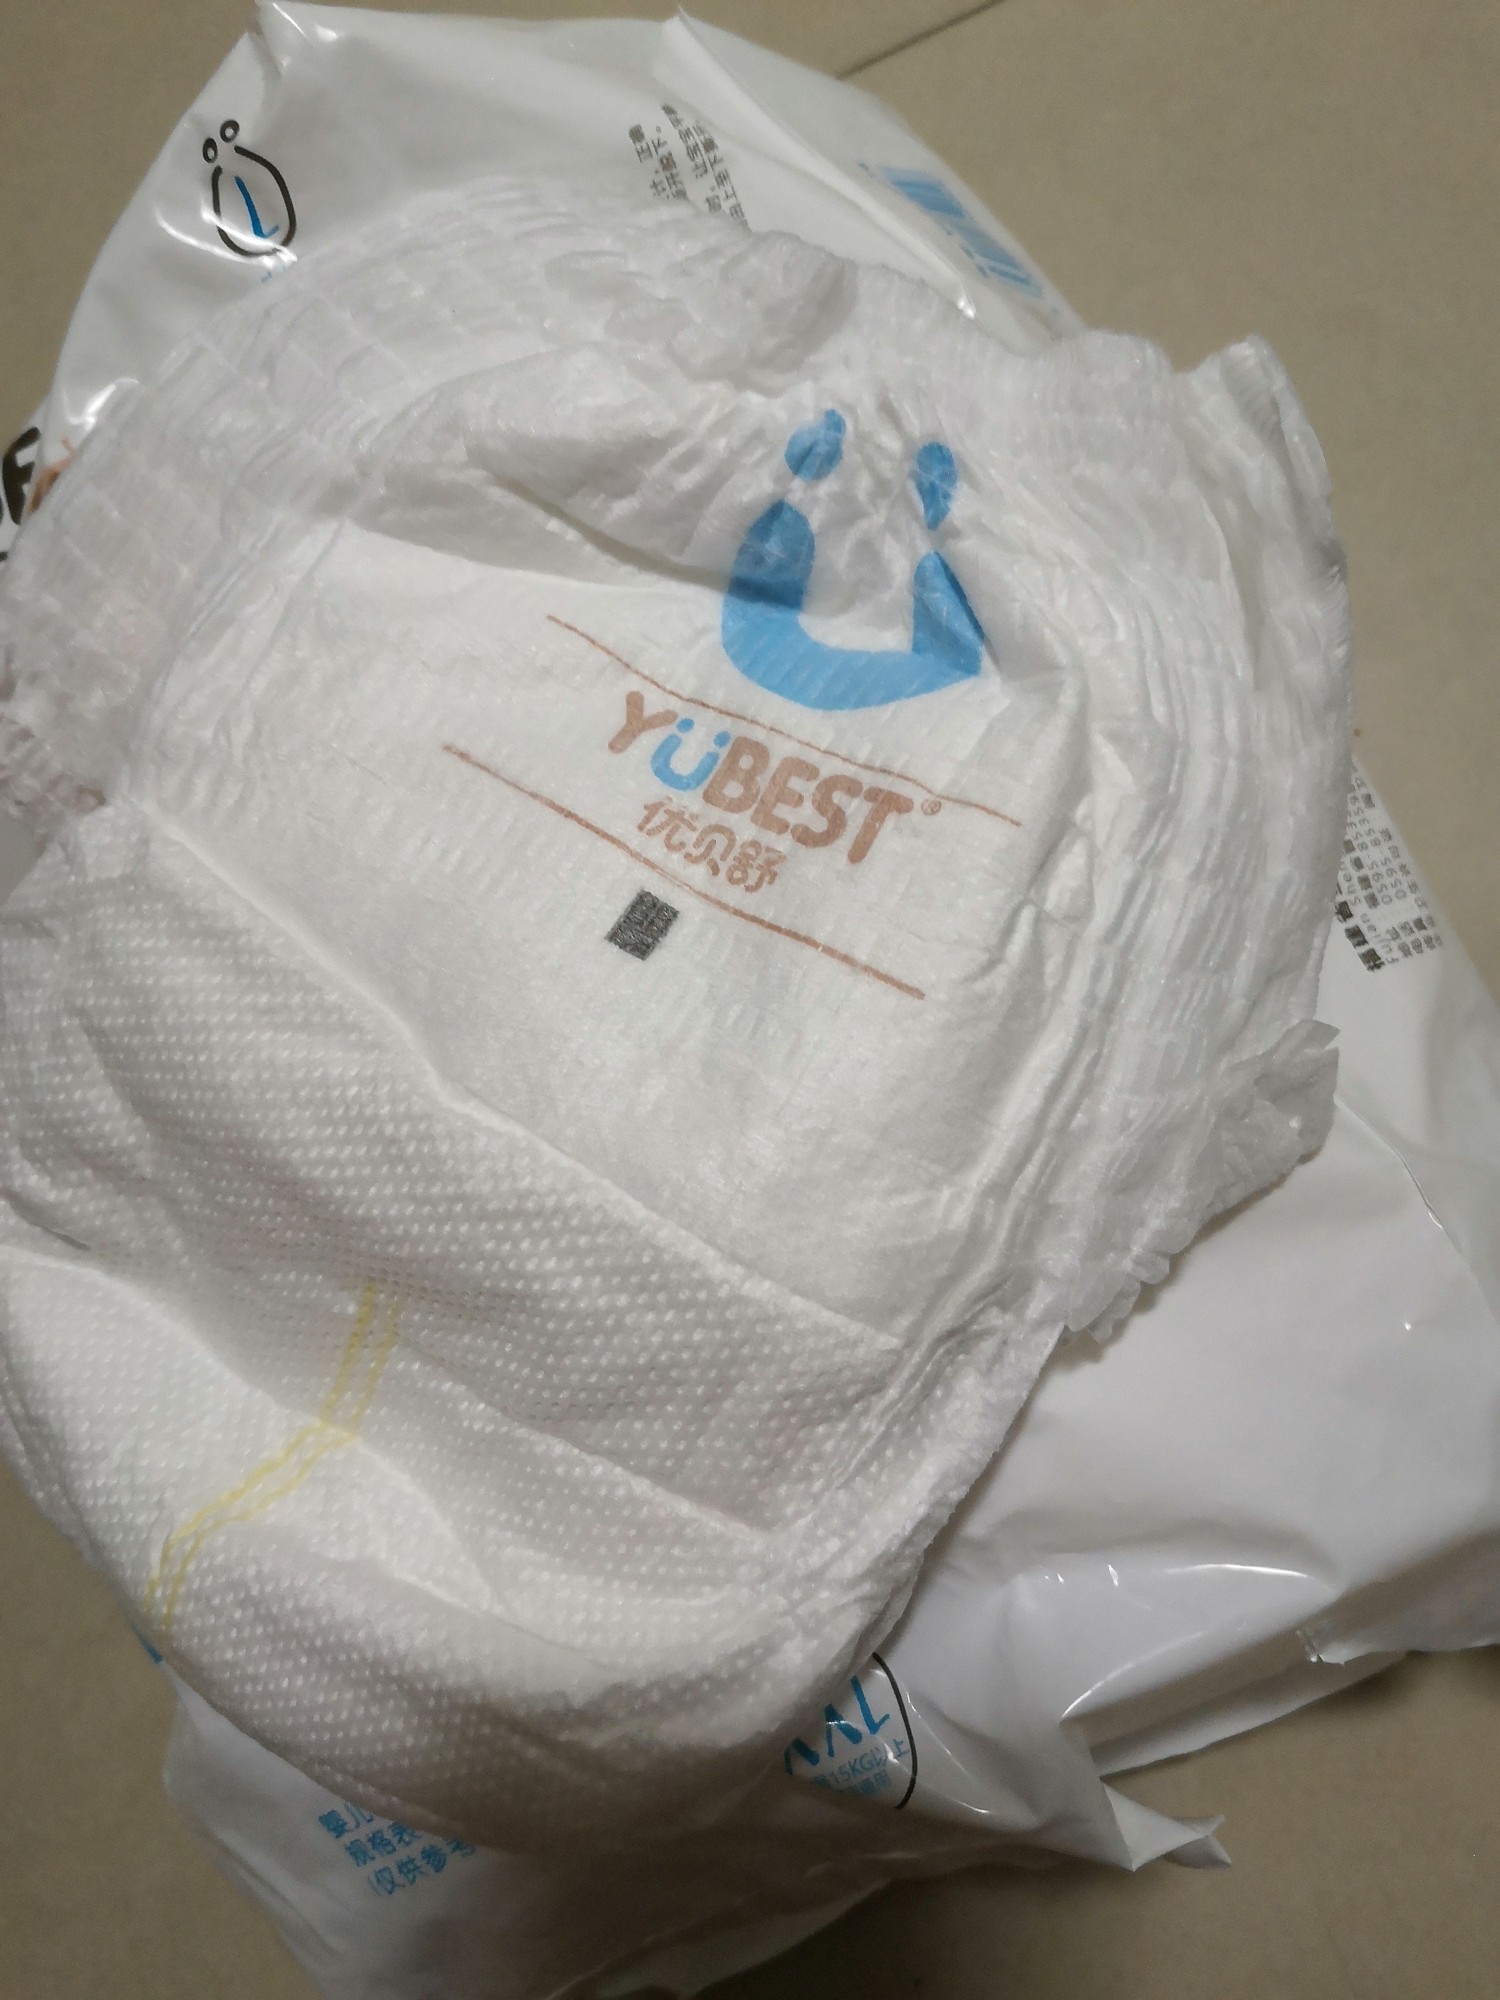
Label: trash